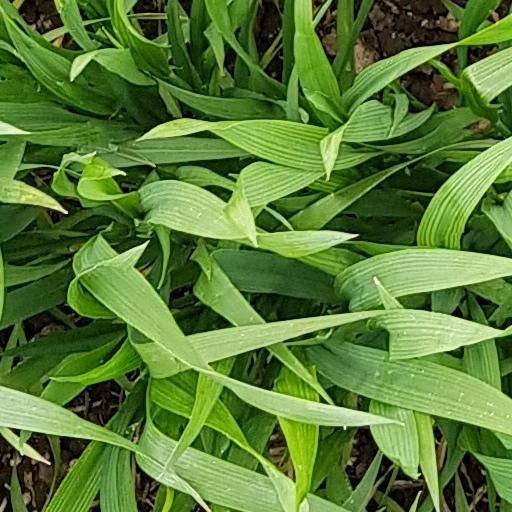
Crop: wheat